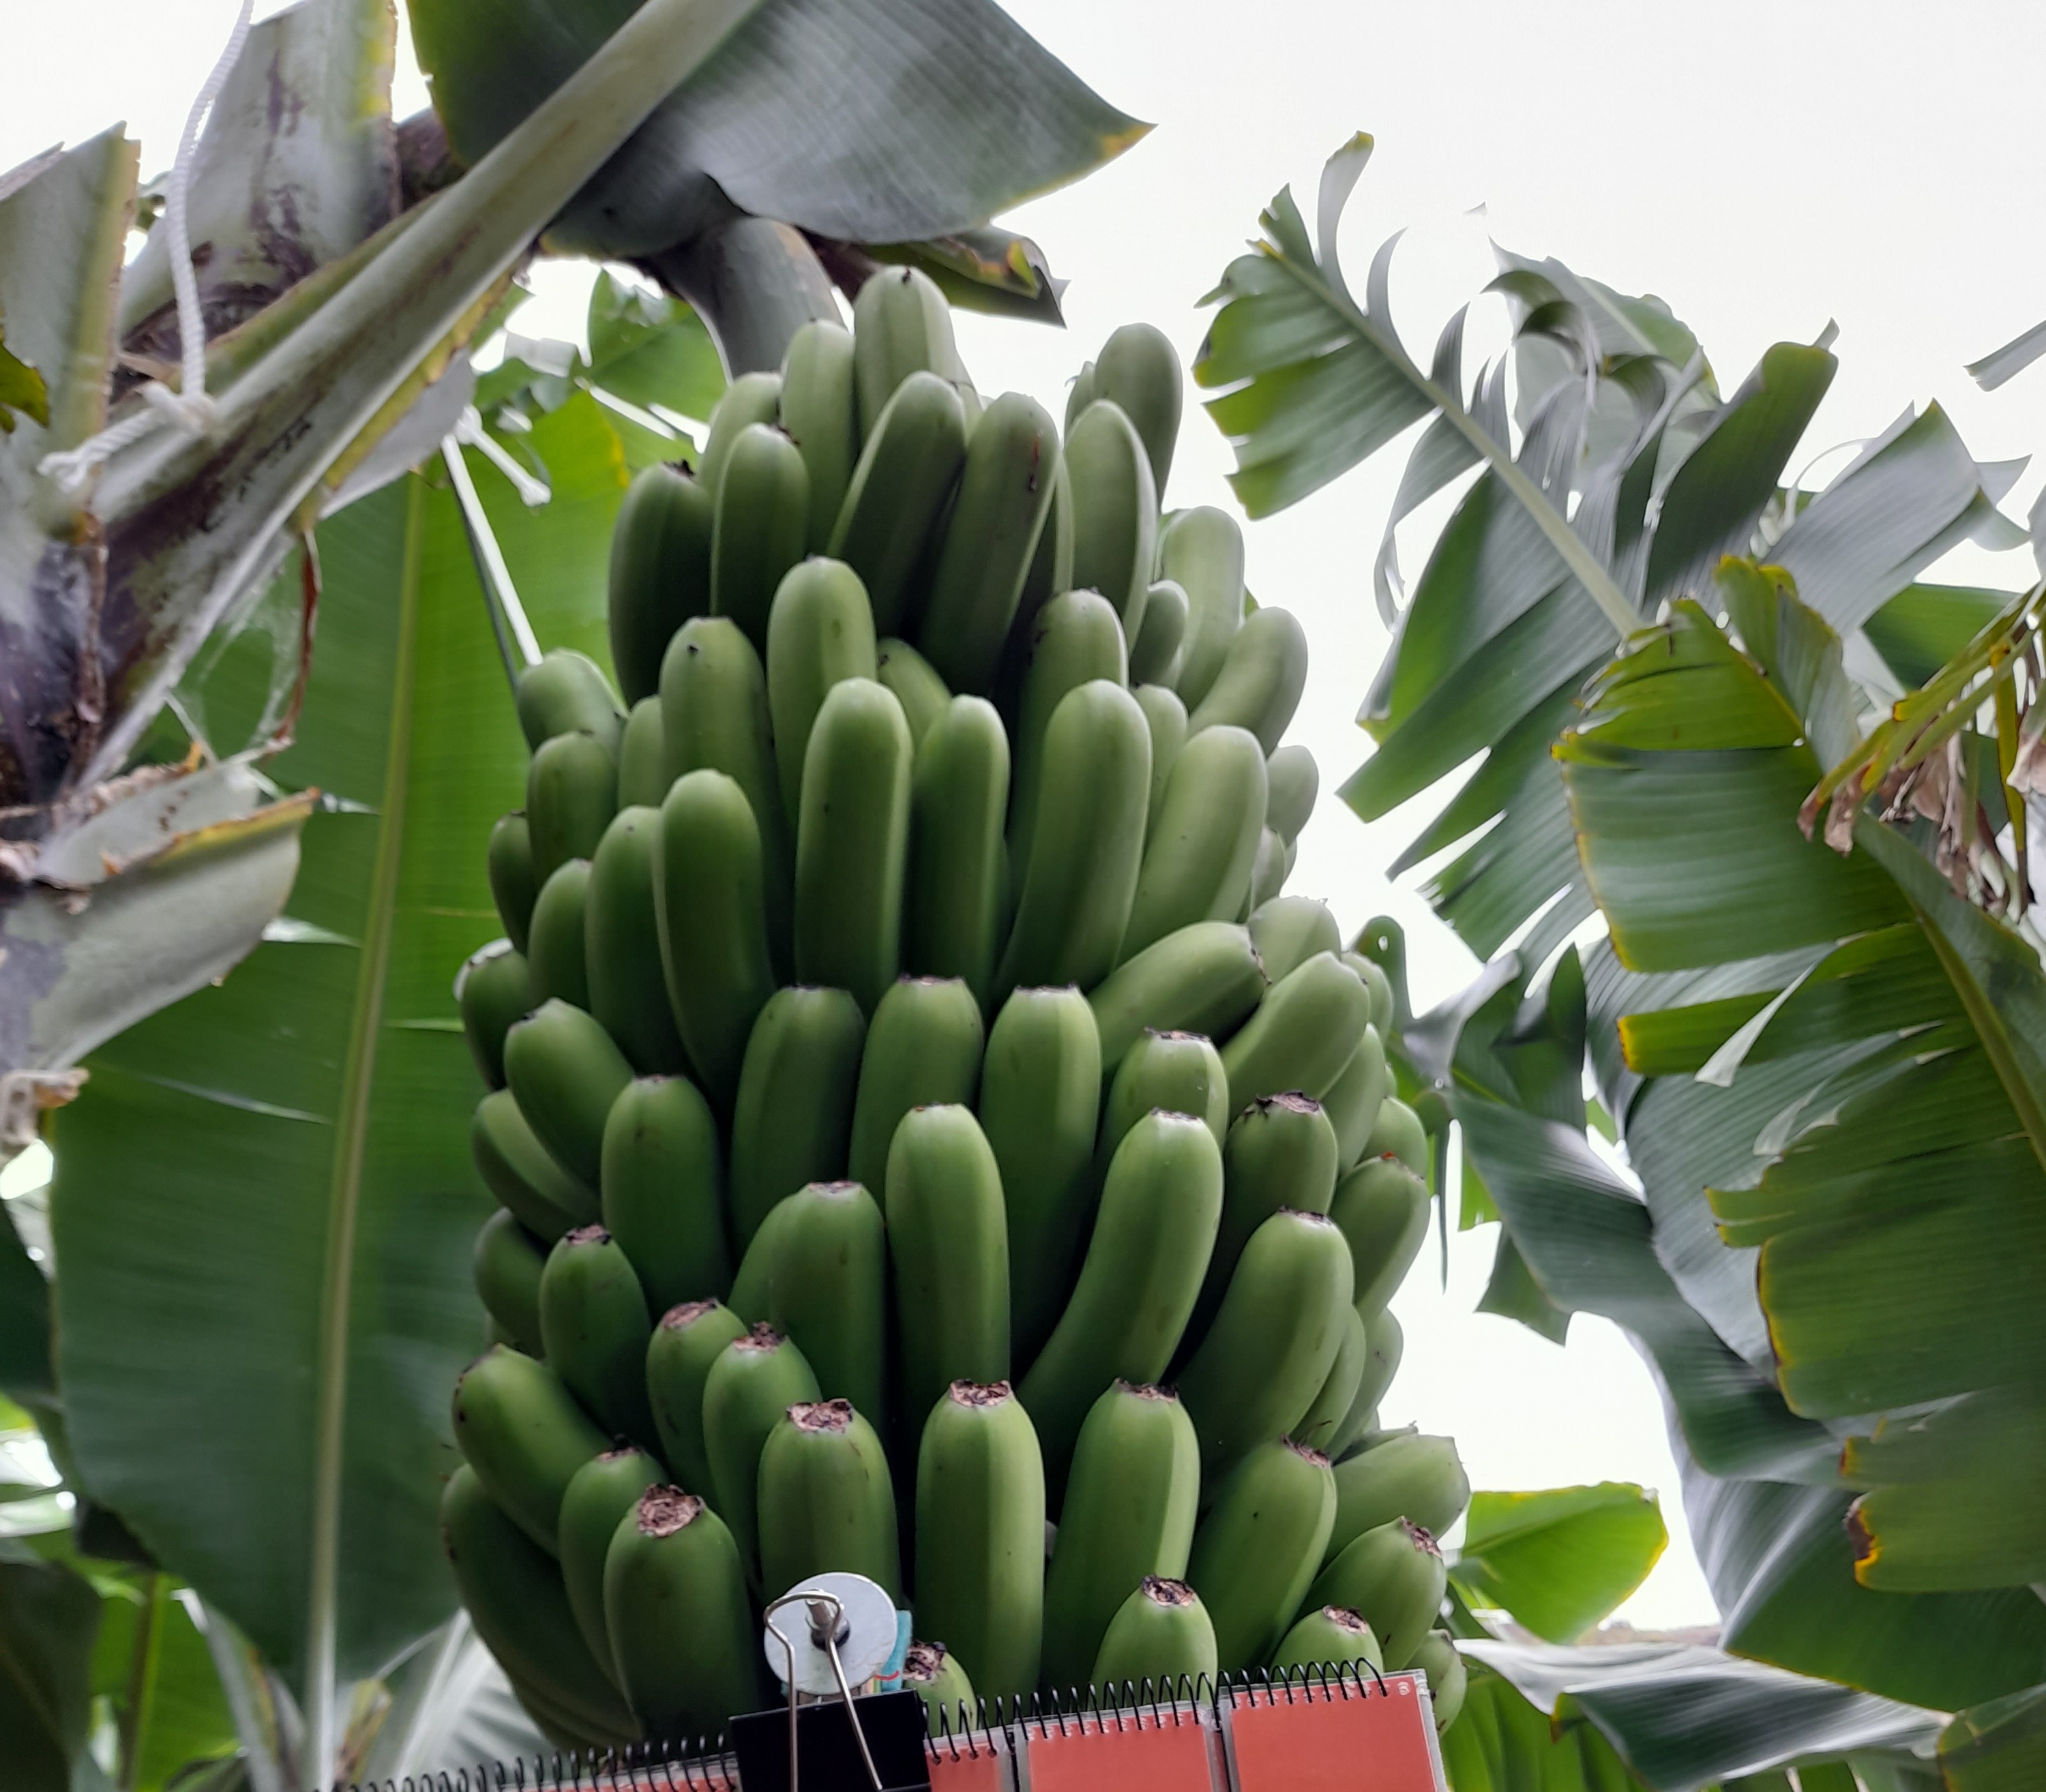
Label: Cut